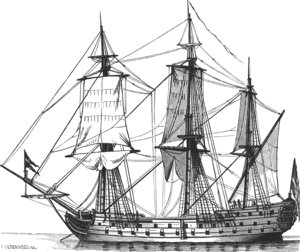
Søværnet / Historie / 1400-tallet – 1801
Linjeskibet Juliane Marie (c. 1752)
Søværnet er den maritime del af det danske forsvar. Søværnet har ansvaret for det maritime forsvar af de danske, grønlandske og færøske områder samt for deltagelse med maritime enheder i internationale opgaver. Desuden har Søværnet ansvar for farvandsovervågning, søredning, isbrydning, forureningsbekæmpelse på havet m.m.